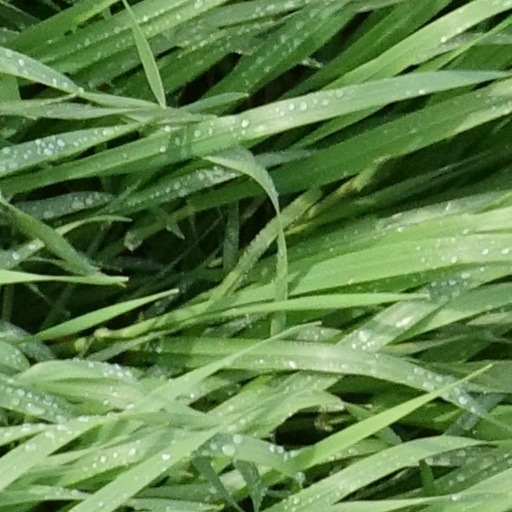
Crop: wheat